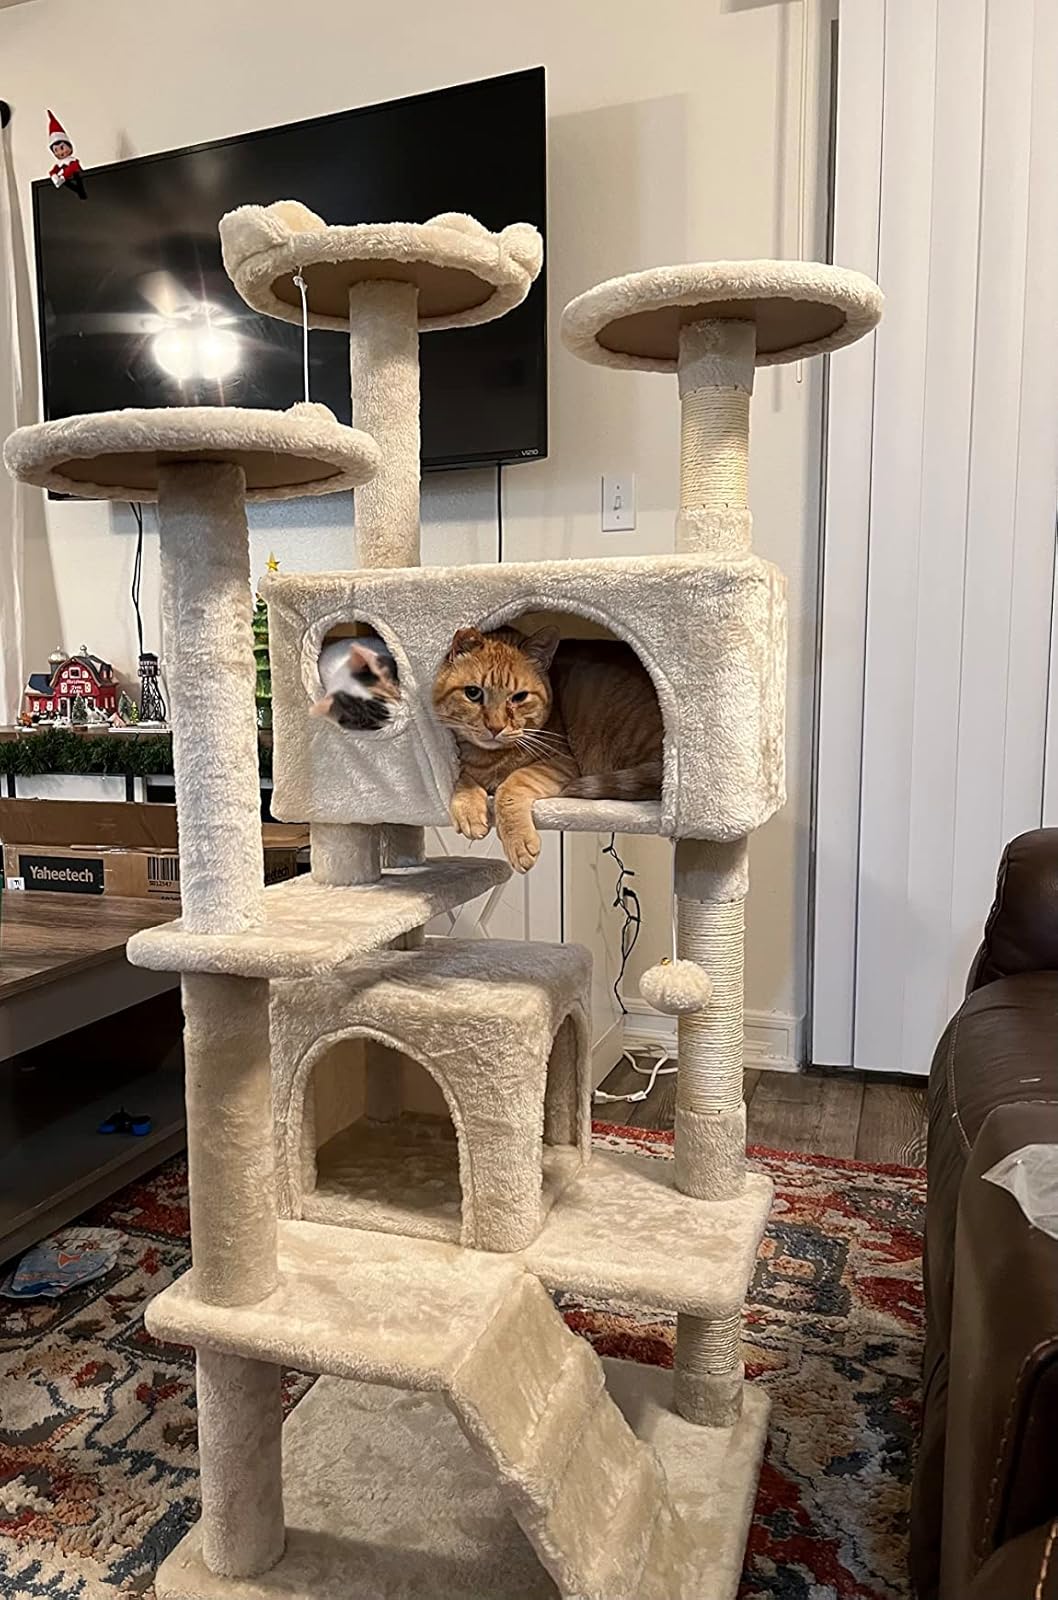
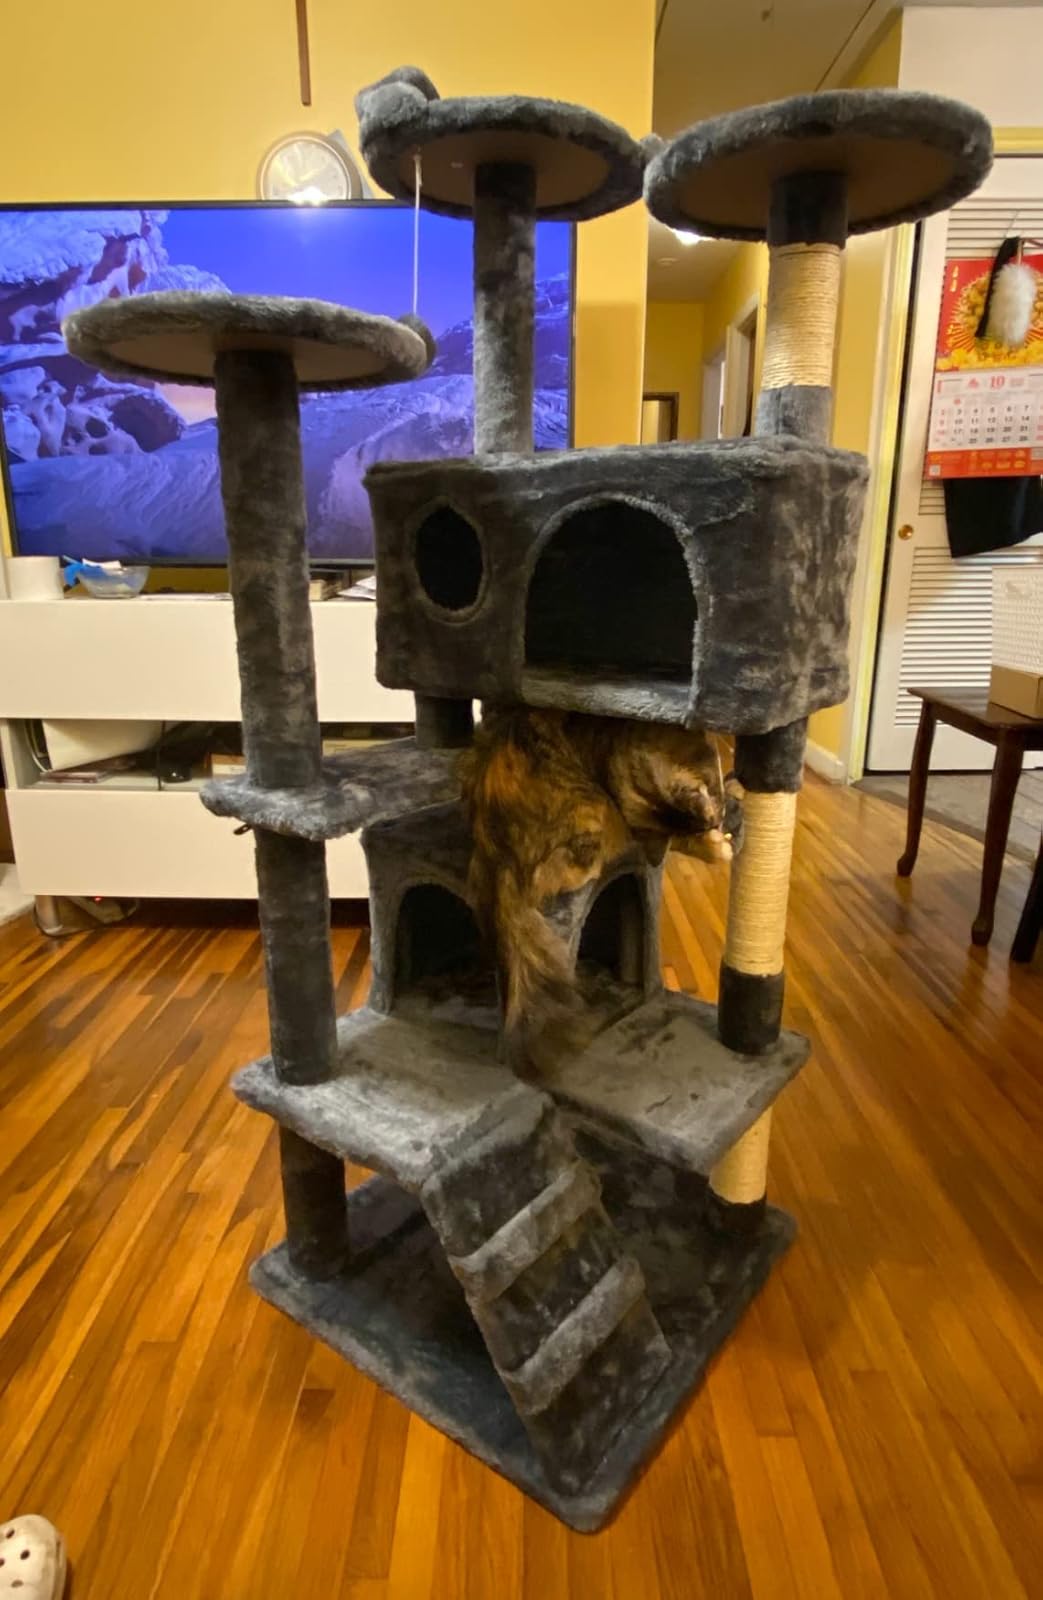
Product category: items_cat tree
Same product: no